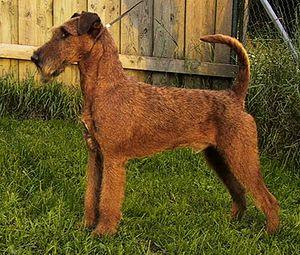
Le Terrier irlandais ou Irish Terrier est une race de chien terrier originaire d'Irlande. À partir d'un type rustique et utilitaire, la race a été stabilisée puis sélectionnée sur des critères esthétiques. La paysannerie irlandaise, utilisatrice pragmatique de la race, a cédé le pas aux cynophiles anglais du début du XXᵉ siècle, et l'Irish Terrier s'est progressivement détaché de ses origines. Symboliquement, l'abolition de la coupe d'oreilles, dont l'Irish Terrier fut le premier bénéficiaire, marque ce passage du chien d'utilité au chien d'agrément. Très tôt dans l'histoire de l'Irish Terrier, la race s'est scindée en deux blocs géographiques : le Royaume-Uni et l'Amérique du Nord. Suivant l'immigration irlandaise, la race, pour s'installer aux États-Unis et au Canada, a eu recours à des importations massives qui ont privé le berceau de la race de ses meilleurs sujets.